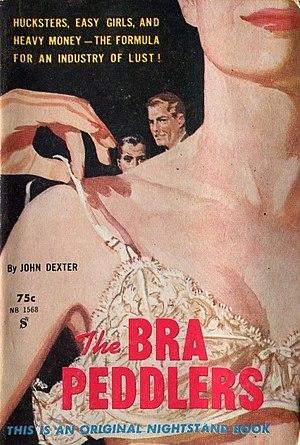
Couverture de ""The Bra Peddlers"" par John Dexter (Robert Silverberg). Illustration par Harold W. McCauley."
John Dexter est un pseudonyme utilisé par des nombreux auteurs américains pendant les années 1960 et jusqu'au début des années 1970.